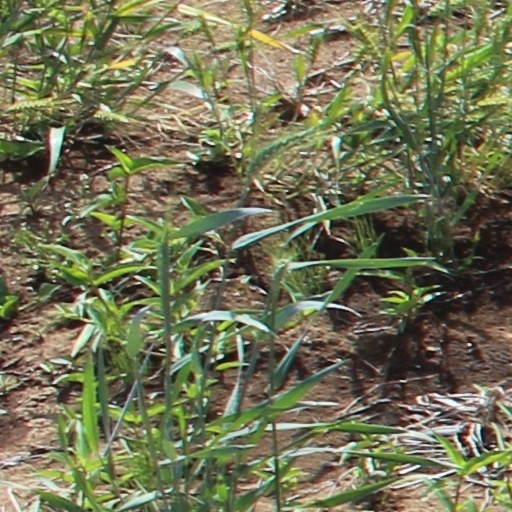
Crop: wheat